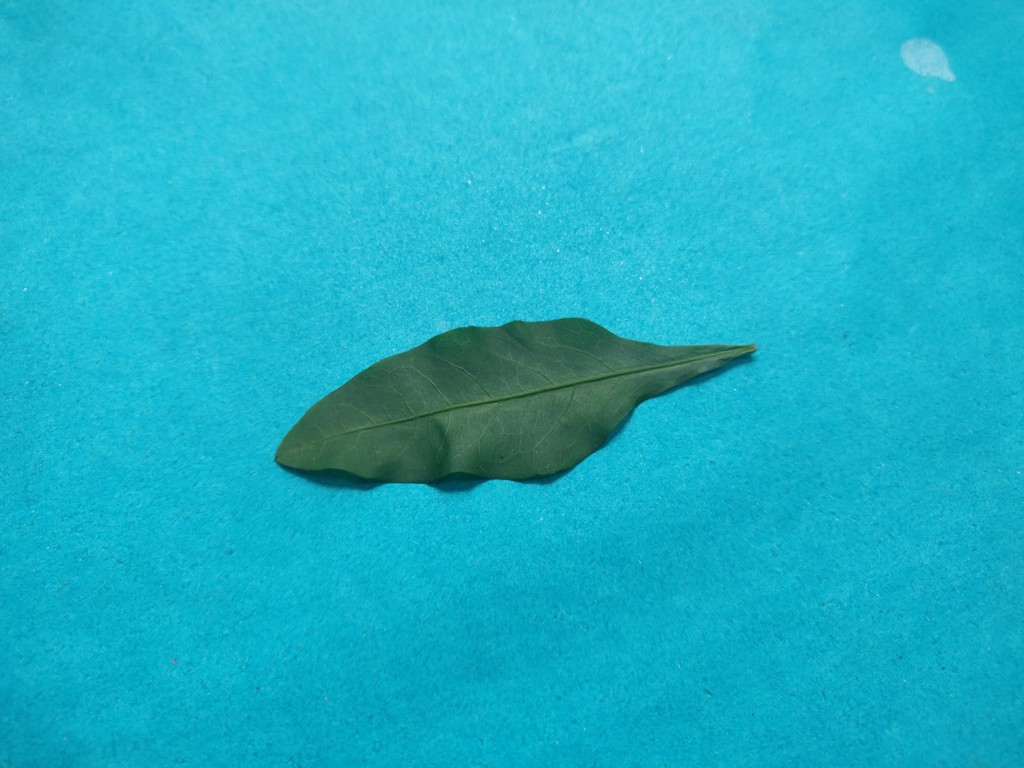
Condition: Healthy
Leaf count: single
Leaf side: front